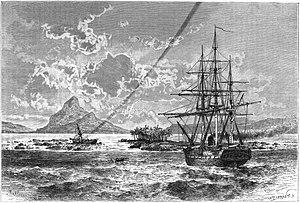
Le navire français l'Orne devant la passe de Honikulu, à Wallis (Pacifique Sud) en 1874 (selon Angleviel 1994) ou 1875 (Rossile 1986). Sur la gauche se trouve l'épave du navire l'Hermitte, qui a fait naufrage en heurtant les récifs. Gravure réalisée à partir d'un croquis d'E. Deschamps
La passe Honikulu est l'une des quatre passes récifales du lagon de Wallis, et c'est la seule qui permette à un navire d'entrer dans le lagon.